Thomas F. Bayard

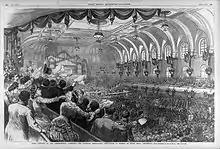
The 1880 Democratic National Convention in Cincinnati's Music Hall

In 1873, Congress had passed a Coinage Act that regulated which coins were legal tender. The list of legal coins duplicated that of the previous coinage act, leaving off only the silver dollar and three smaller coins. The rationale in the Treasury report accompanying the draft bill was that to mint a gold dollar and a silver dollar with different intrinsic values was problematic; as the silver dollar did not circulate and the gold did, it made sense to drop the unused coin. The bill passed easily, with Bayard's support, but quickly thereafter became unpopular. Opponents of the bill would later call this omission the "Crime of '73," and would mean it literally, circulating tales of bribery of Congressmen by foreign agents.